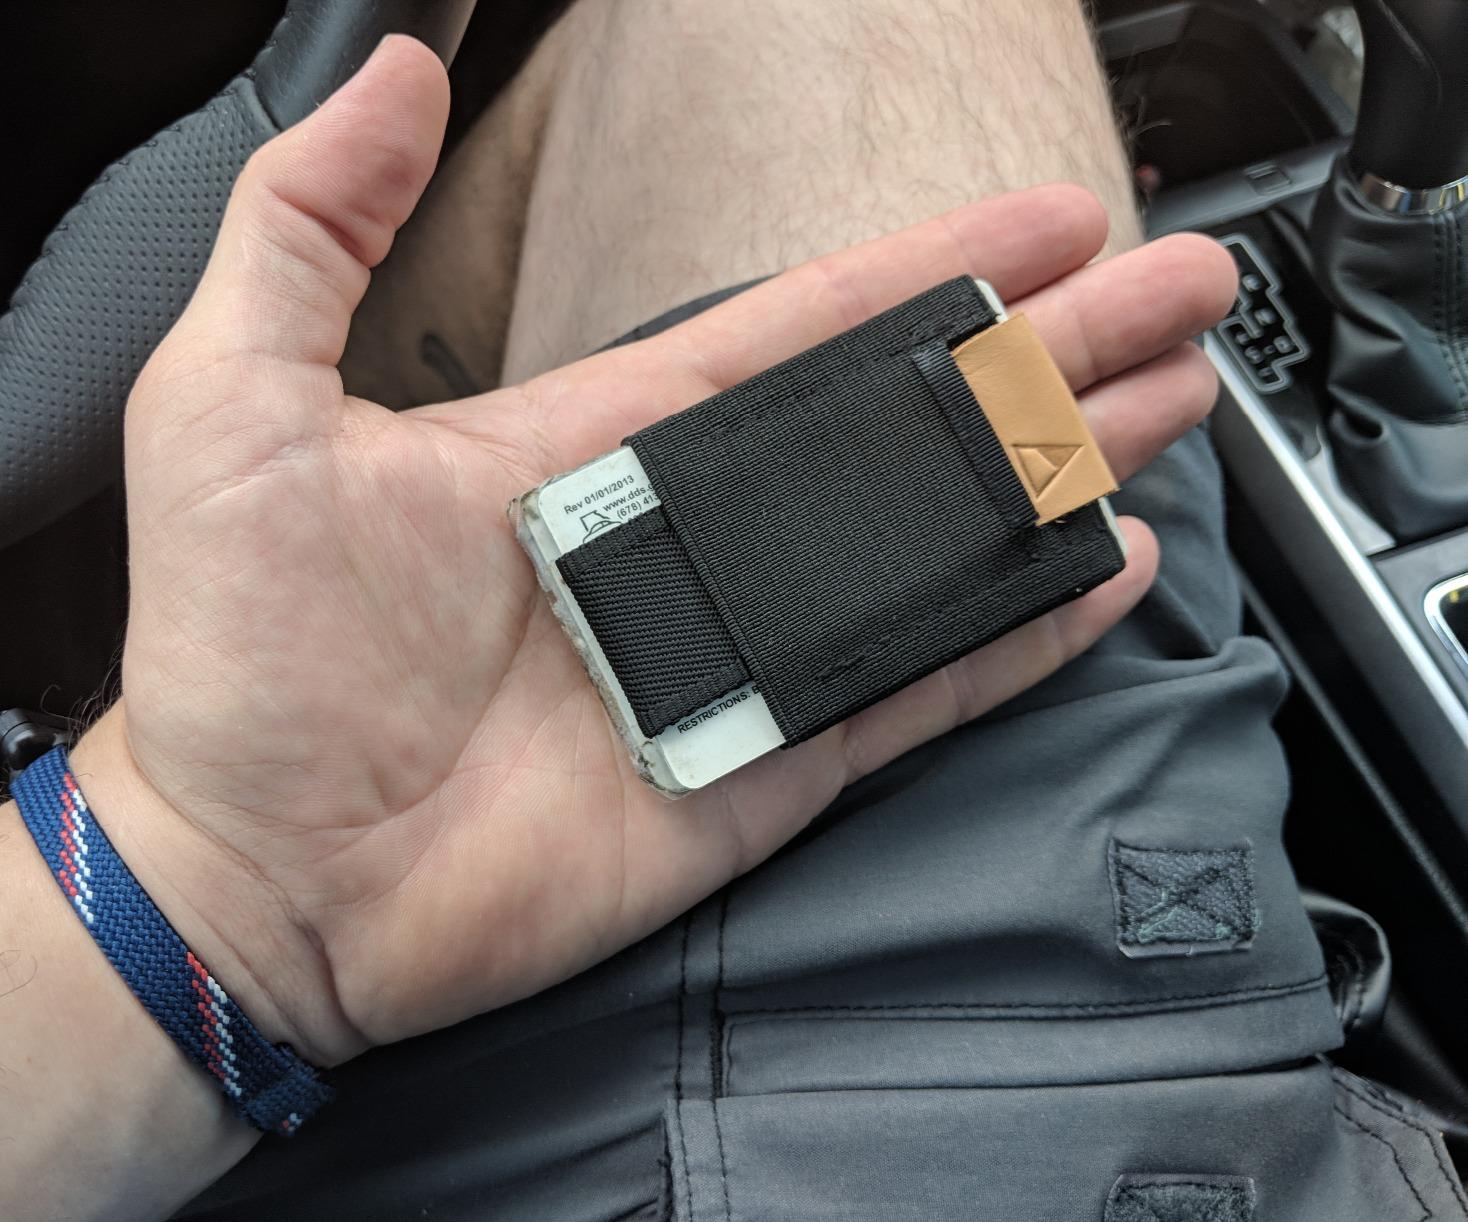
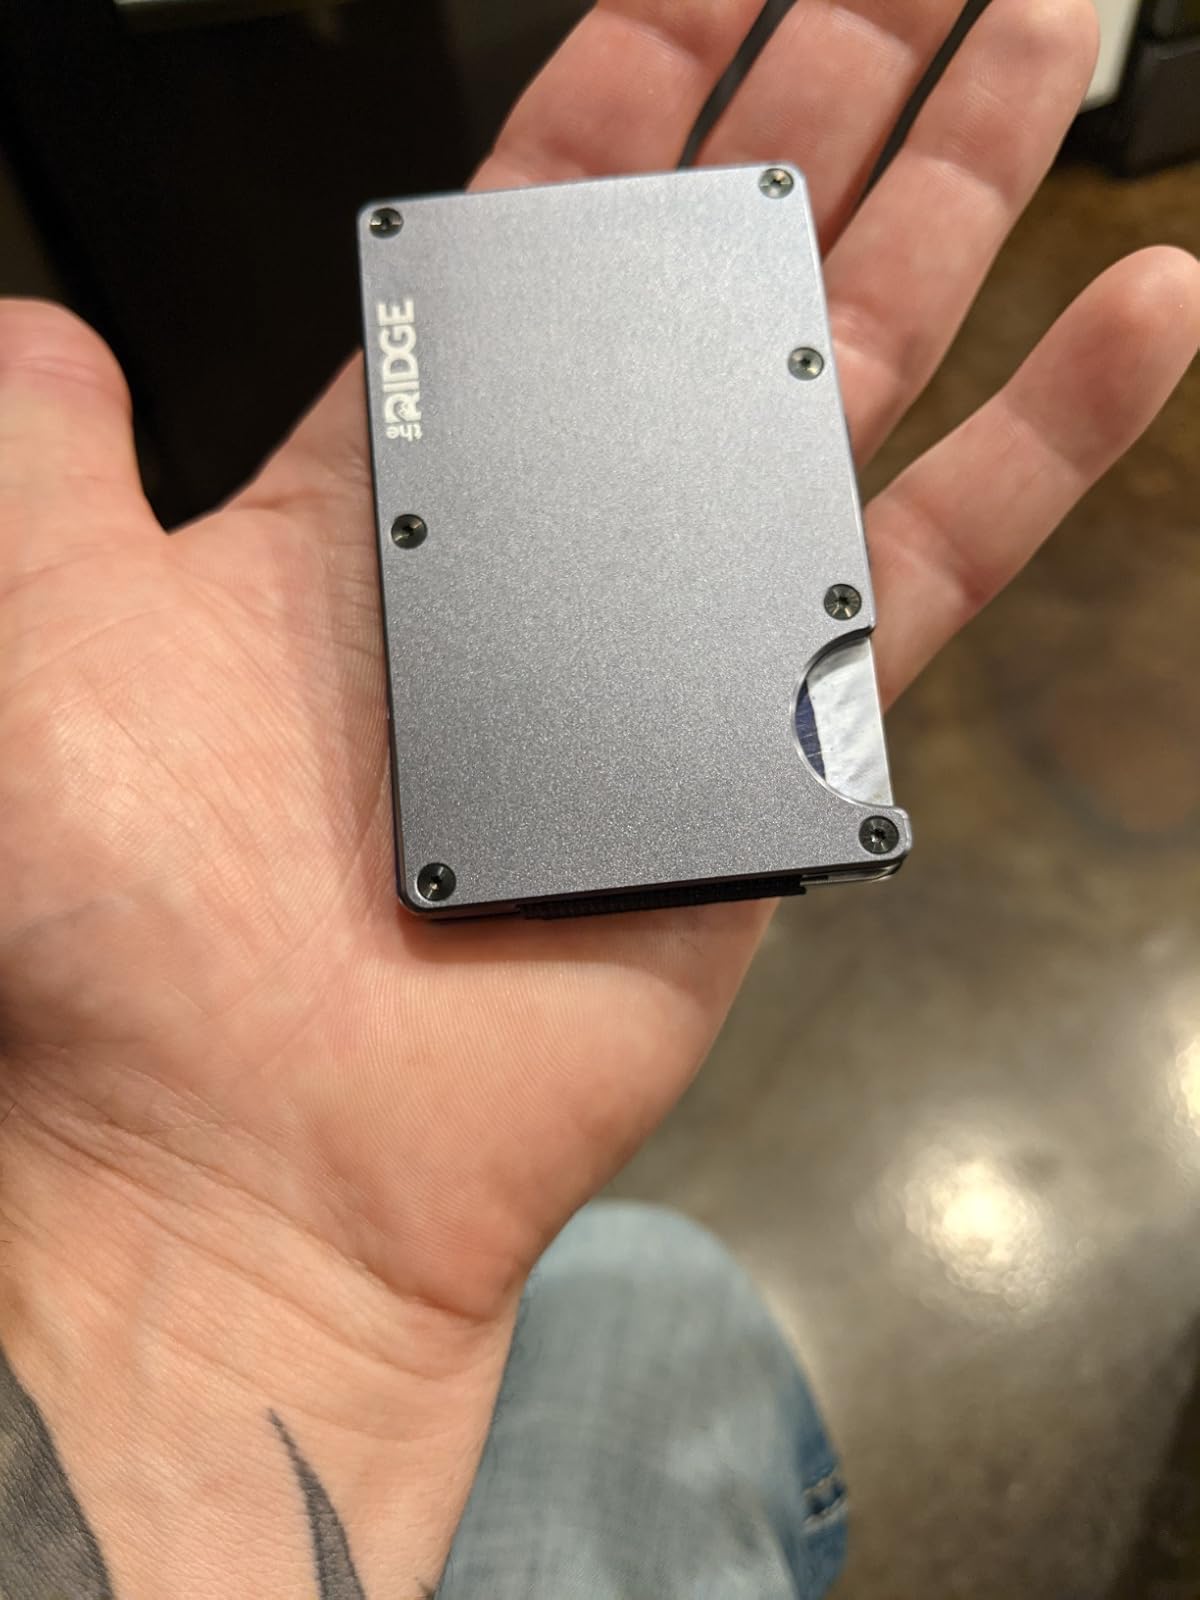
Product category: accessories_wallet
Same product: no